Reticulated python

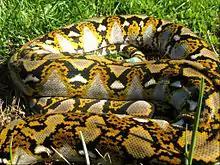
The "reticulated" net-like patterning that gives the reticulated python its name

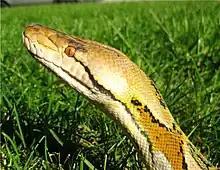
Head of a reticulated python

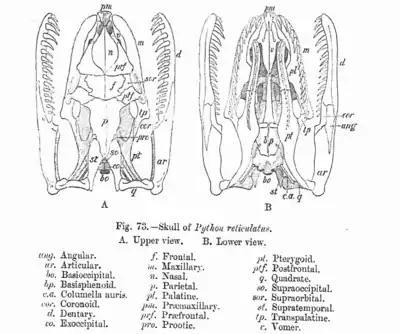
Skull of a reticulated python

The reticulated python has smooth dorsal scales that are arranged in 69–79 rows at midbody. Deep pits occur on four anterior upper labials, on two or three anterior lower labials, and on five or six posterior lower labials.